Beta (climbing)

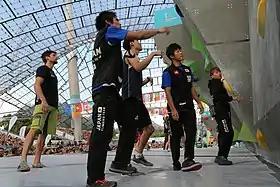
Competition bouldering climbers at the IFSC World Cup 2017 pre-inspecting the boulder problems to figure out the beta.

Beta is a climbing term that designates information about how to ascend a climbing route, and the specific climbing techniques required—and how to apply them—to overcome the key challenges encountered. Traditionally sourced in climbing guidebooks, online databases and apps now provide detailed climbing beta. The term is attributed to Texan climber Jack Mileski.